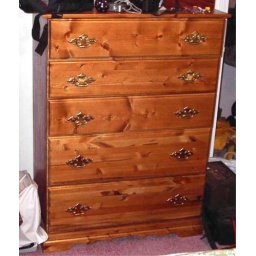
5 drawer dresser in pine